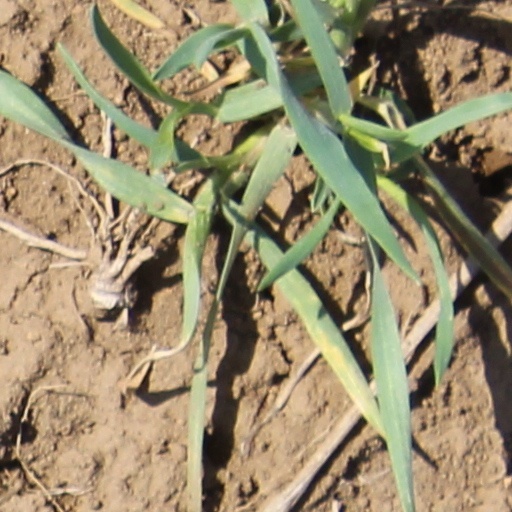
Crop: wheat